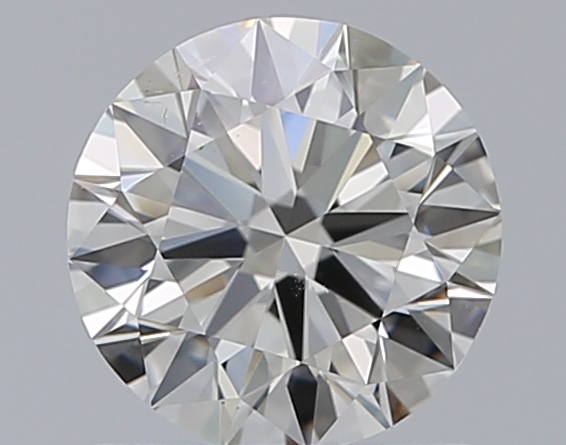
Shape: round
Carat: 0.9
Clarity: VS2
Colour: J
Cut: EX
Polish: EX
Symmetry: EX
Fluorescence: F
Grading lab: GIA
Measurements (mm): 6.16 x 6.2 x 3.78